Southside Community Land Trust

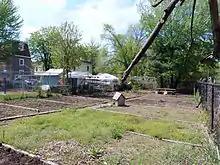
The Janes Community Garden, a project of the Southside Community Land Trust

Southside Community Land Trust is a 501(c)(3) non-profit organization located in Providence, Rhode Island, with a mission to provide access to land, education and other resources necessary for people in the Greater Providence area to grow food in environmentally sustainable ways as a means of creating a food system where locally produced, affordable and nutritious food is available to all. It was established in 1981. In 2019 the trust obtained $600,000 in funding to assist urban farmers.